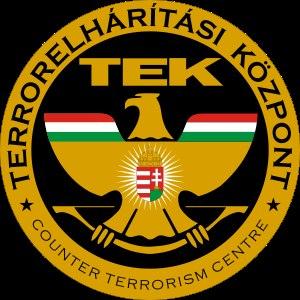
Le Centre de lutte antiterroriste, anciennement Service antiterroriste est une unité antiterroriste hongroise rattachée à la direction de la Police d'intervention. Ses missions sont d'éviter toute menace terroriste qui pourrait toucher la Hongrie ou ses frontières.